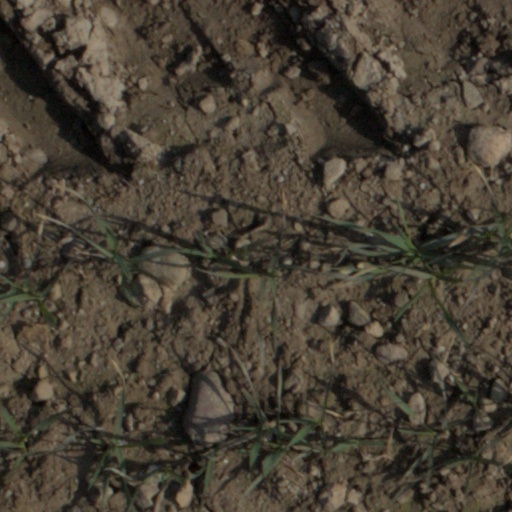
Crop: wheat